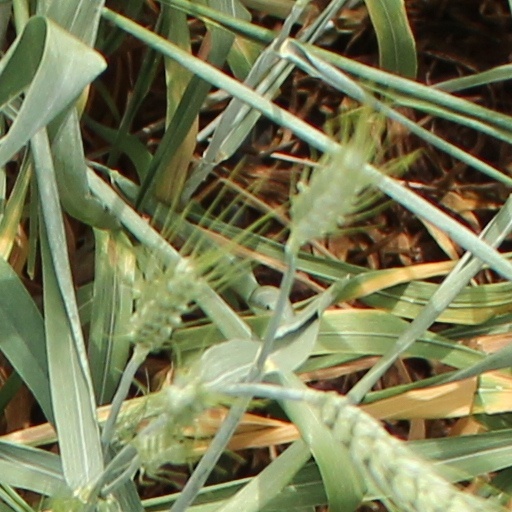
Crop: wheat